Riau Islands

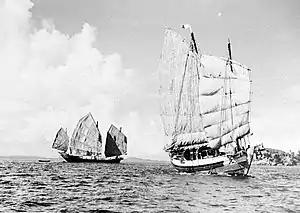
Chinese junks "Sin Tong Heng" and "Tek Hwa Seng" in the Sambu Island, Singapore Strait, c. 1936. The Chinese has inhabited the Riau Islands since the late 18th century

The province is served by several airports, the largest being Hang Nadim International Airport in Batam. Originally developed to handle diversions of aircraft from Singapore Changi Airport in case of an emergency, it has sufficient facilities for wide-body aircraft such as Boeing 747s. The airport has the longest runway in Indonesia and the second longest runway in Southeast Asia, after Kuala Lumpur International Airport, at 4,214 metres (13,825 ft) long. The airport serve flights to major Indonesian cities such as Jakarta, Medan, Surabaya and Palembang, as well as some international destinations such as Kuala Lumpur in Malaysia and cities in China such as Shenzhen and Xi'an. Due to its proximity to Singapore, many people who is travelling abroad usually choose to go to Changi Airport in Singapore since it serves more destinations to other countries compared to Hang Nadim International Airport or Soekarno–Hatta International Airport in Jakarta.